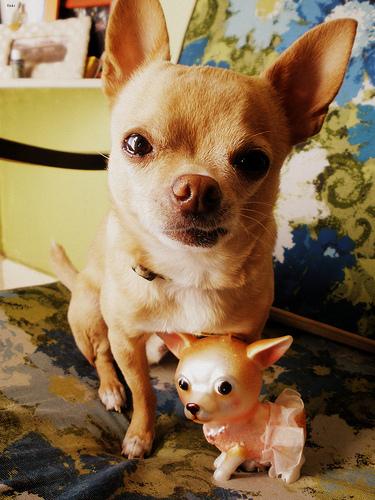
Breed: chihuahua